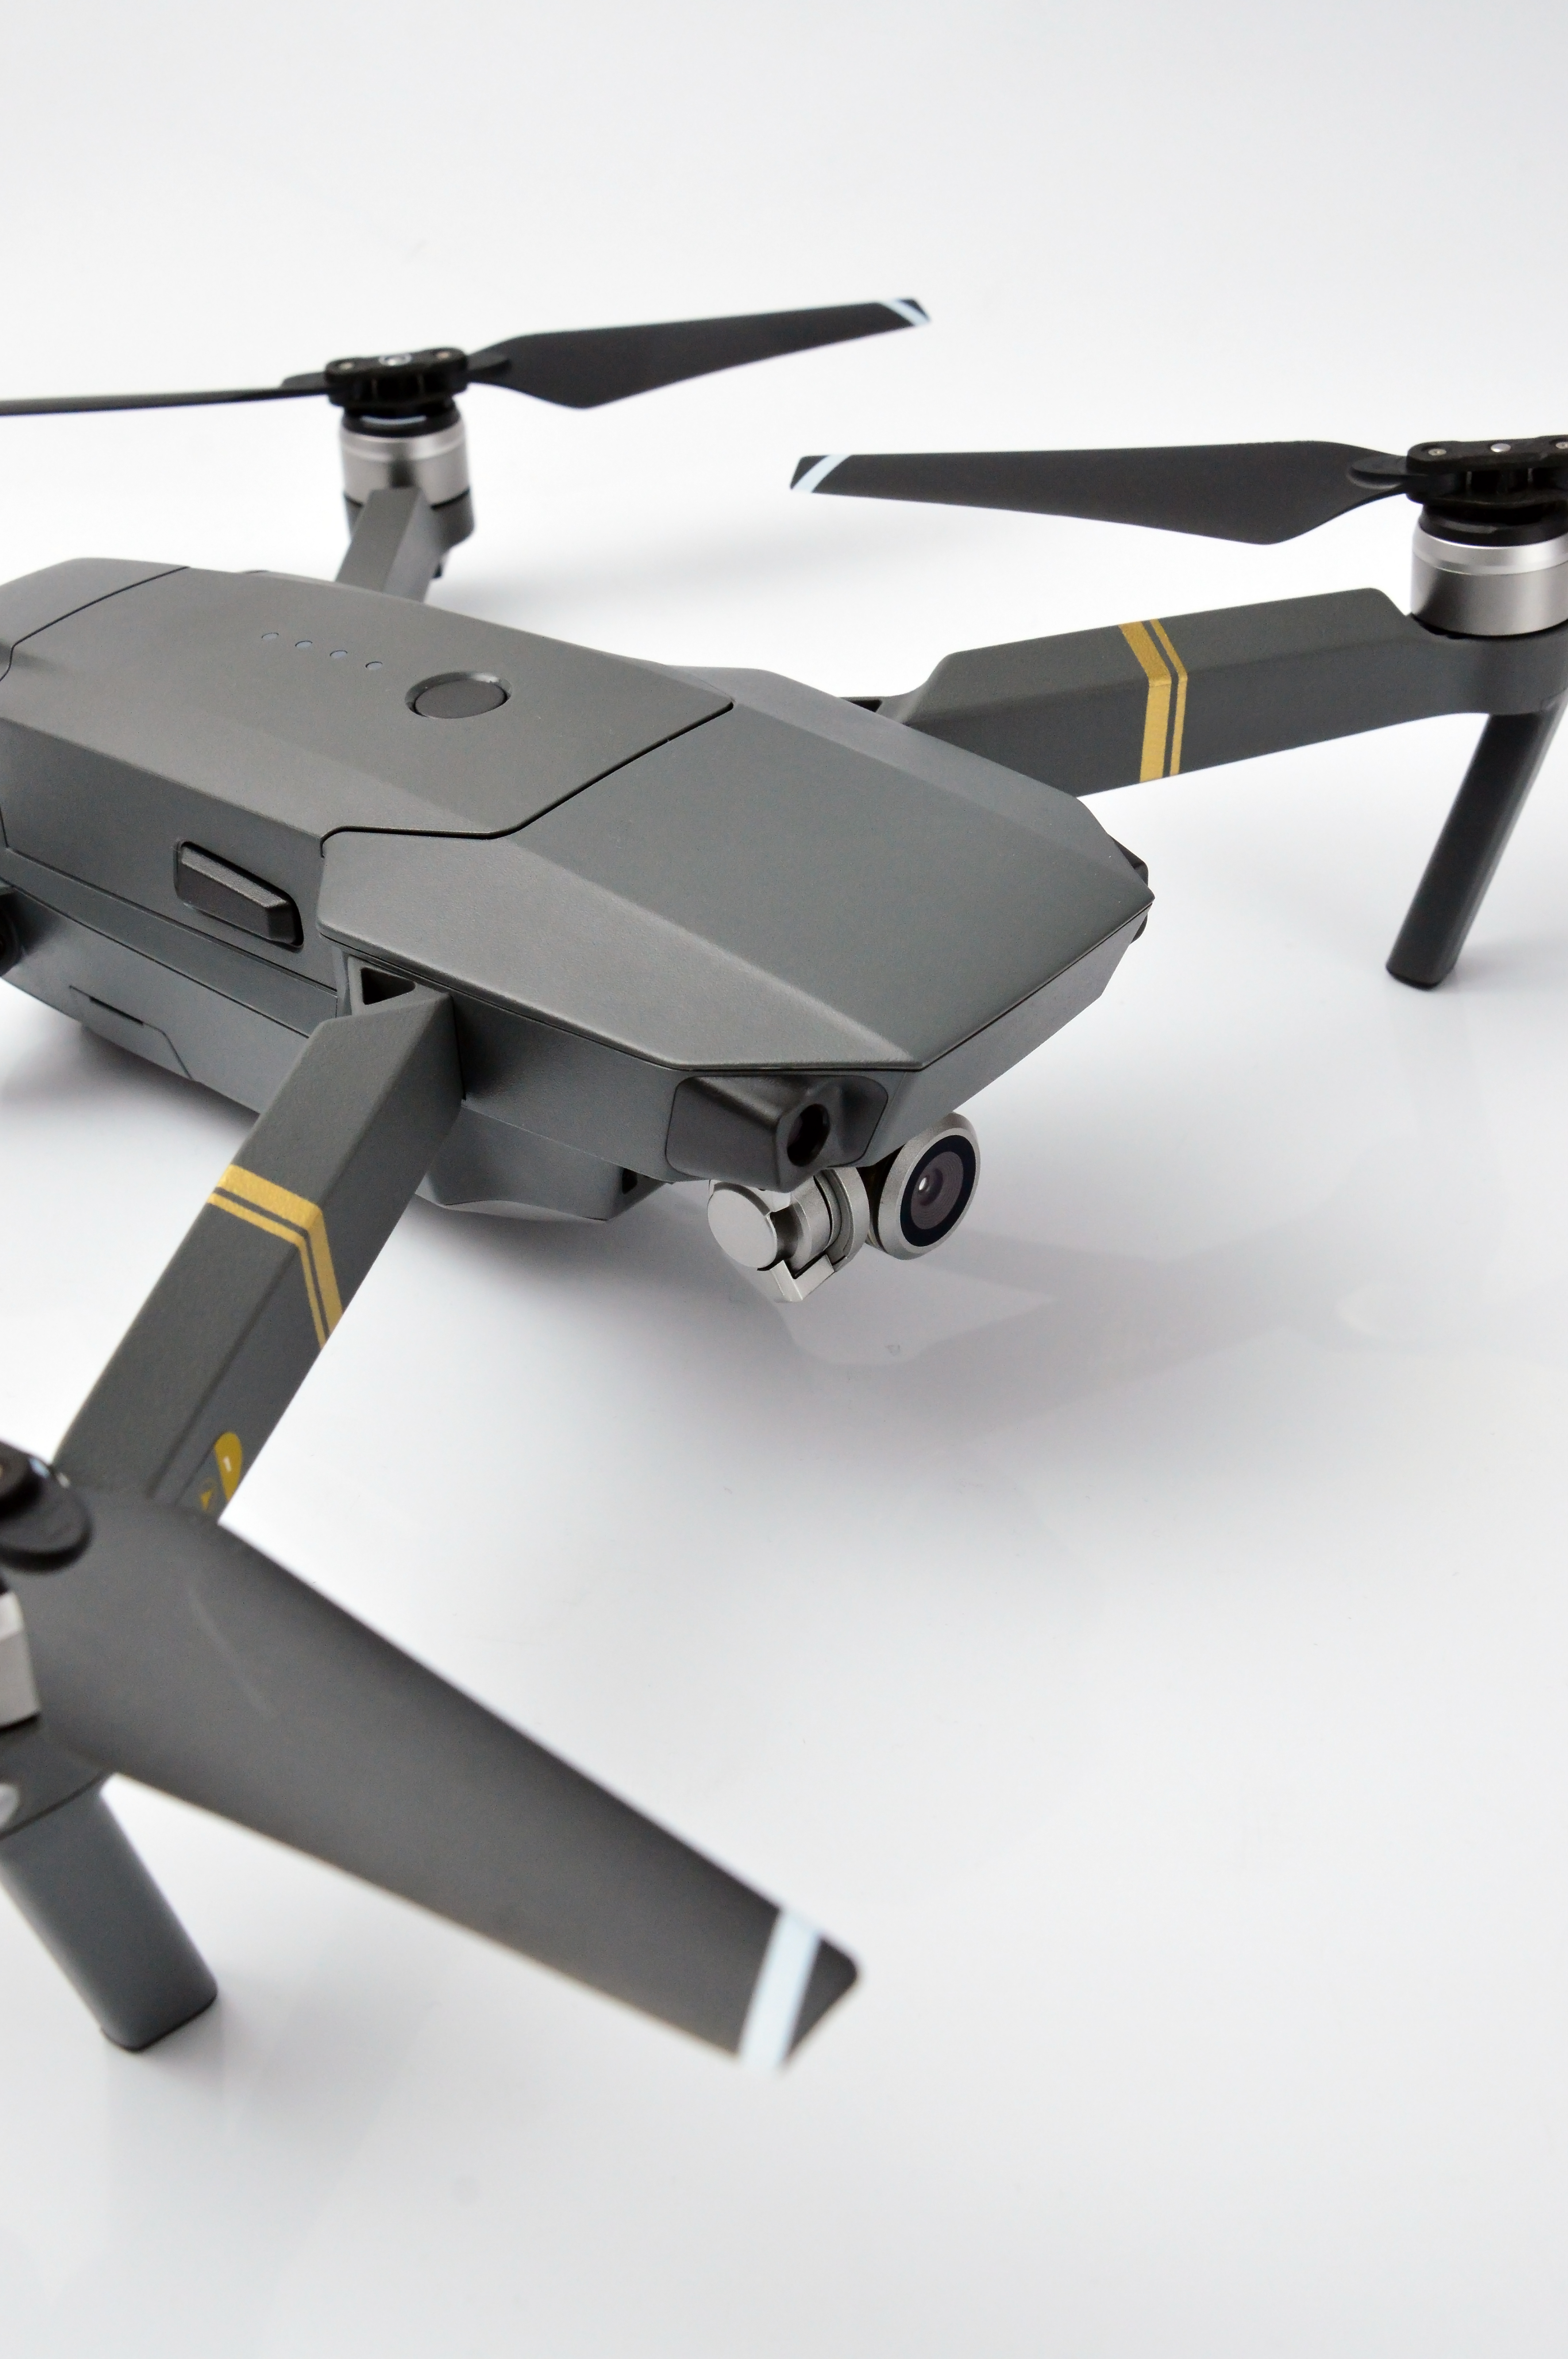
drone, camera, isolated, background, helicopter, technology, remote, surveillance, aerial, white, sky, control, fly, propeller, digital, drones, aircraft, copter, photo, robot, modern, military, flight, aviation, force, army, transport, vehicle, airplane, plane, airshow, war, video, blue, helicopter rotor, rotorcraft, hardware, radio controlled toy, flap, radio controlled helicopter